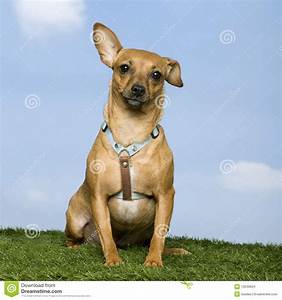
Label: dog